Shandong cuisine

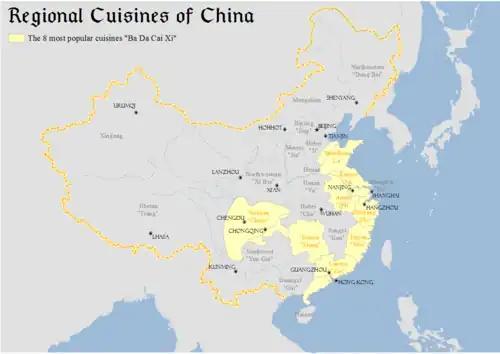
Map showing major regional cuisines of China

Shandong cuisine, more commonly known in Chinese as Lu cuisine, is one of the Eight Culinary Traditions of Chinese cuisine and one of the Four Great Traditions. It is derived from the native cooking style of Shandong Province, a northern coastal province of China.